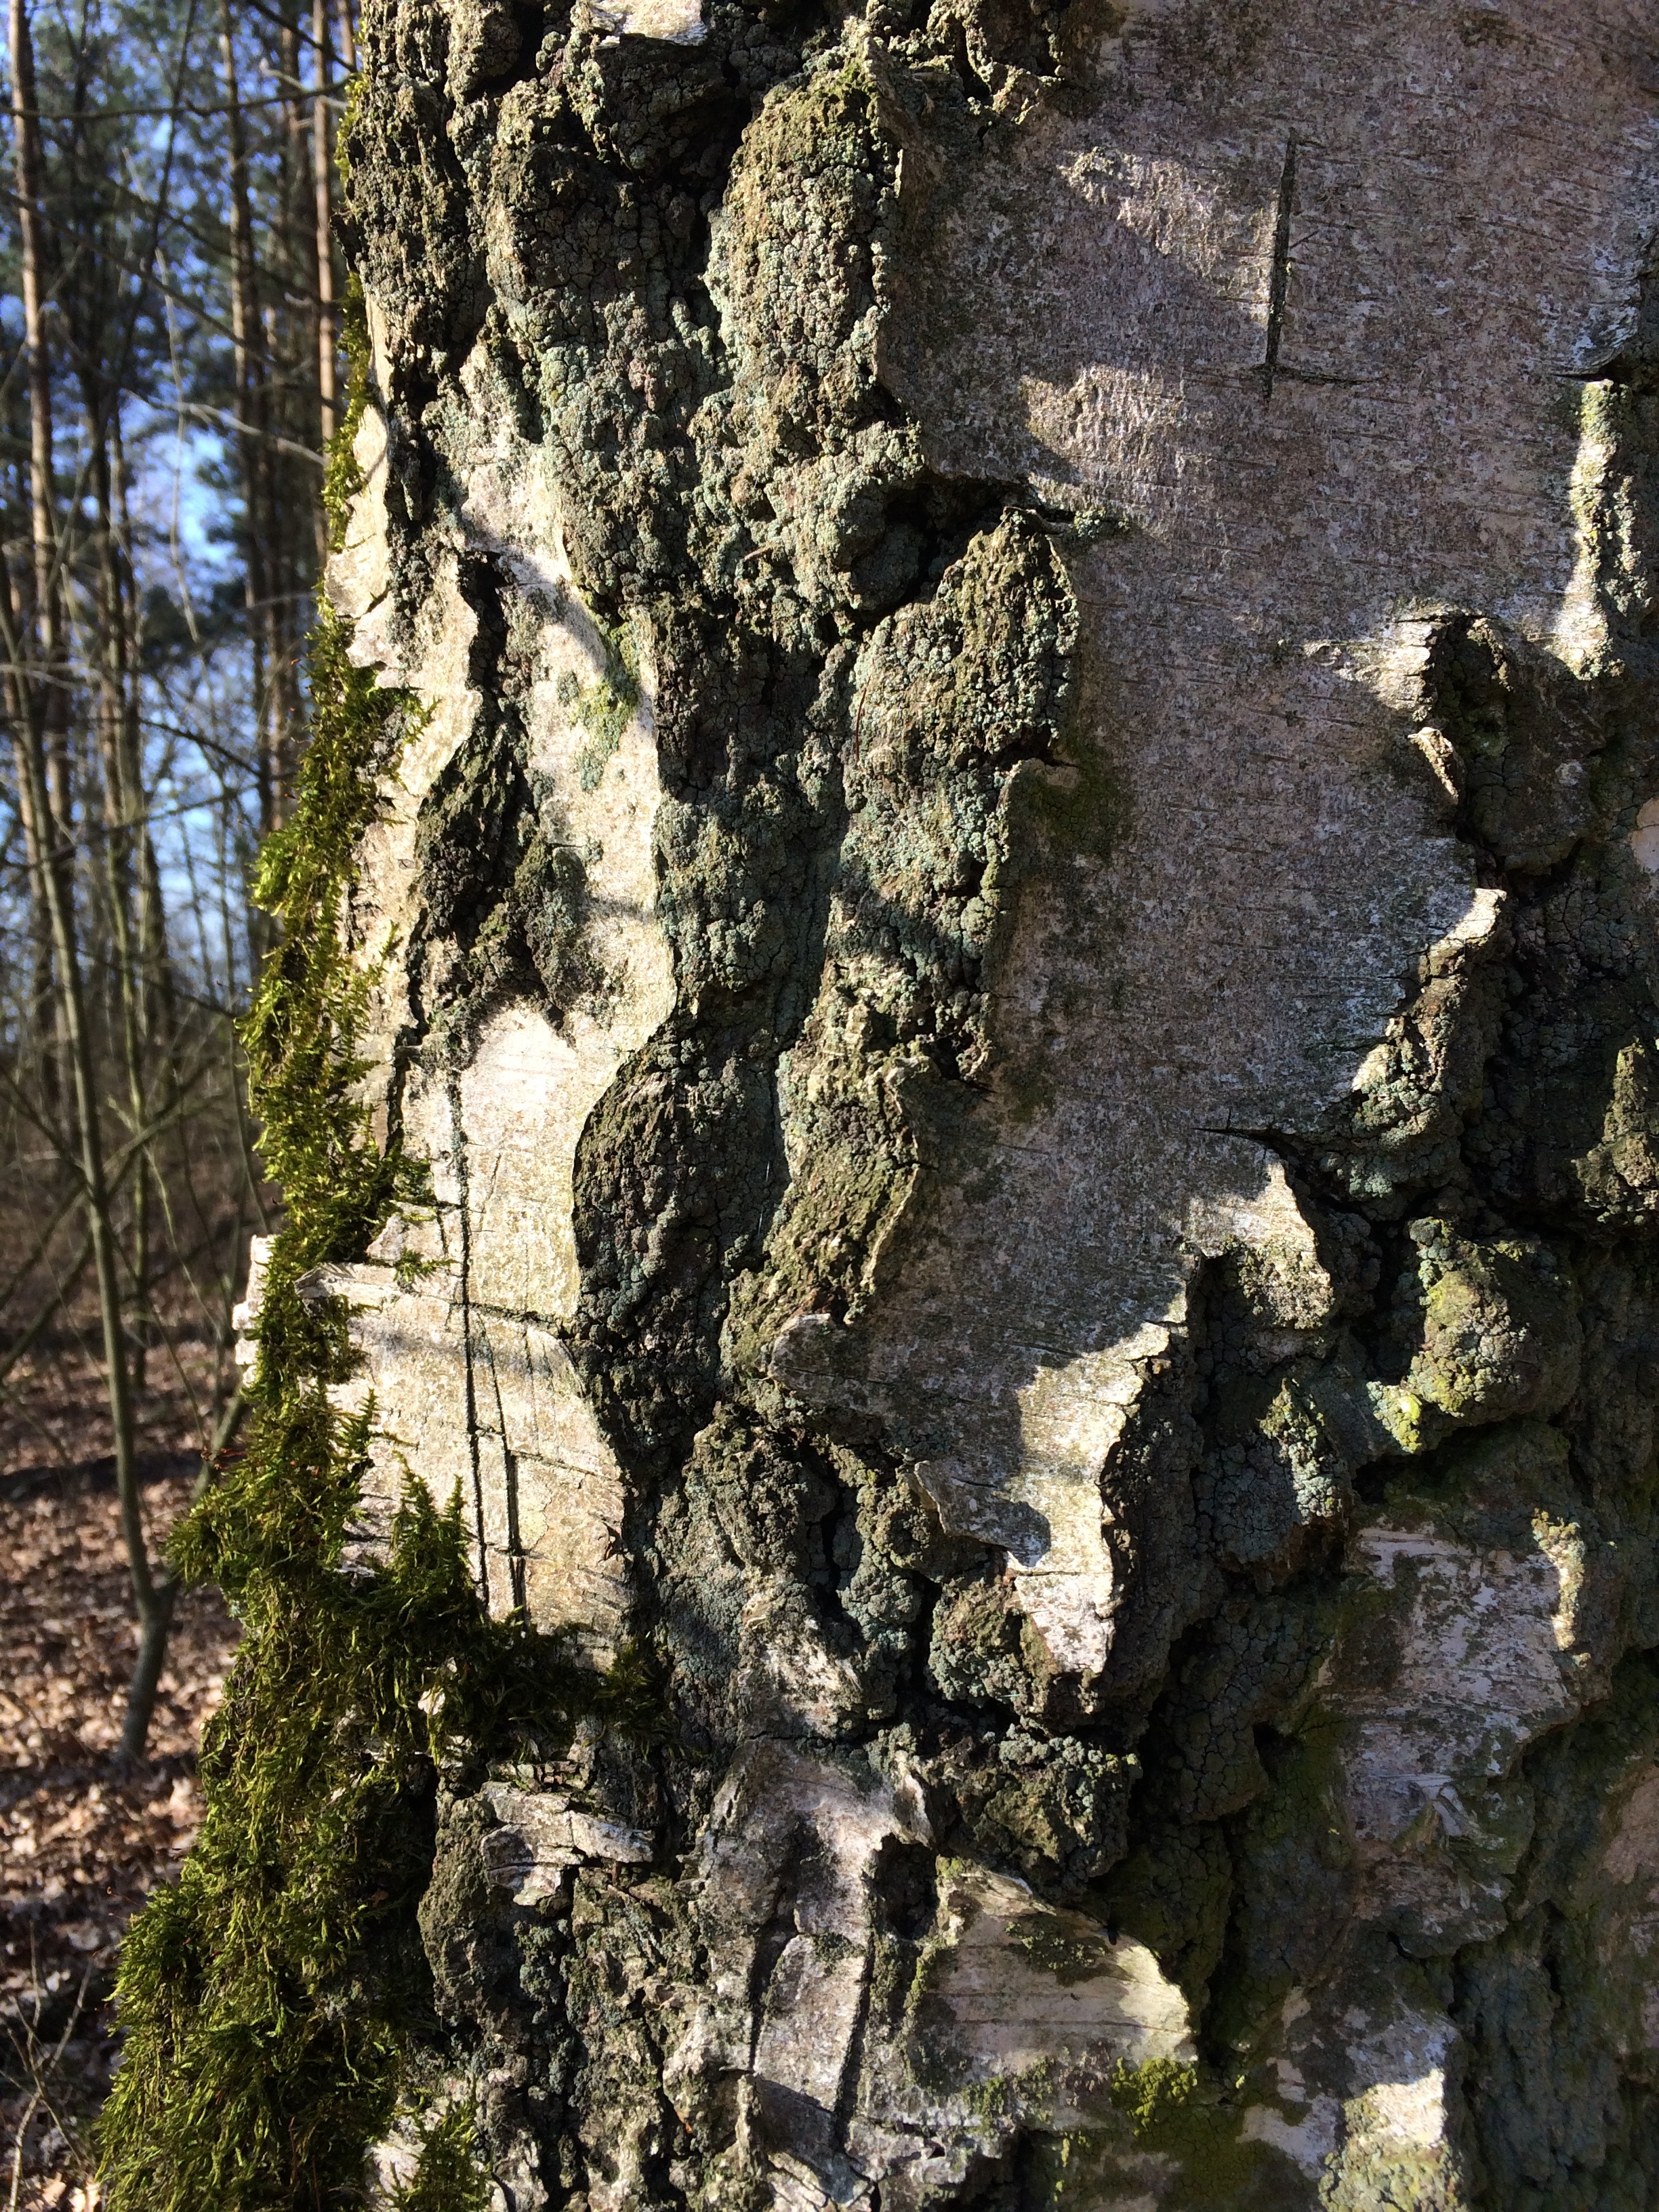
tree, nature, forest, rock, branch, plant, wood, sun, leaf, flower, trunk, bark, autumn, soil, terrain, flora, geology, woodland, woody plant